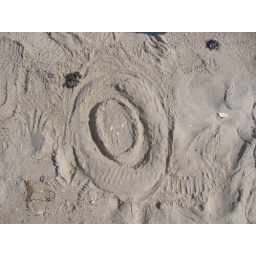
hat in sand